FieldTurf

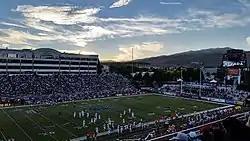
FieldTurf at Mackay Stadium the University of Nevada, Reno at a view from the upper southeast corner during the game vs. New Mexico on October 10, 2015

The surface is composed of monofilament polyethylene-blend fibers tufted into a polypropylene backing. The infill is composed of a bottom layer of silica sand, a middle layer which is a mixture of sand and cryogenic rubber, and a top layer of only rubber. The fibers are meant to replicate blades of grass, while the infill acts as a cushion. This cushion is intended to improve safety when compared to earlier artificial surfaces and allows players to plant and pivot as if they were playing on a grass field.